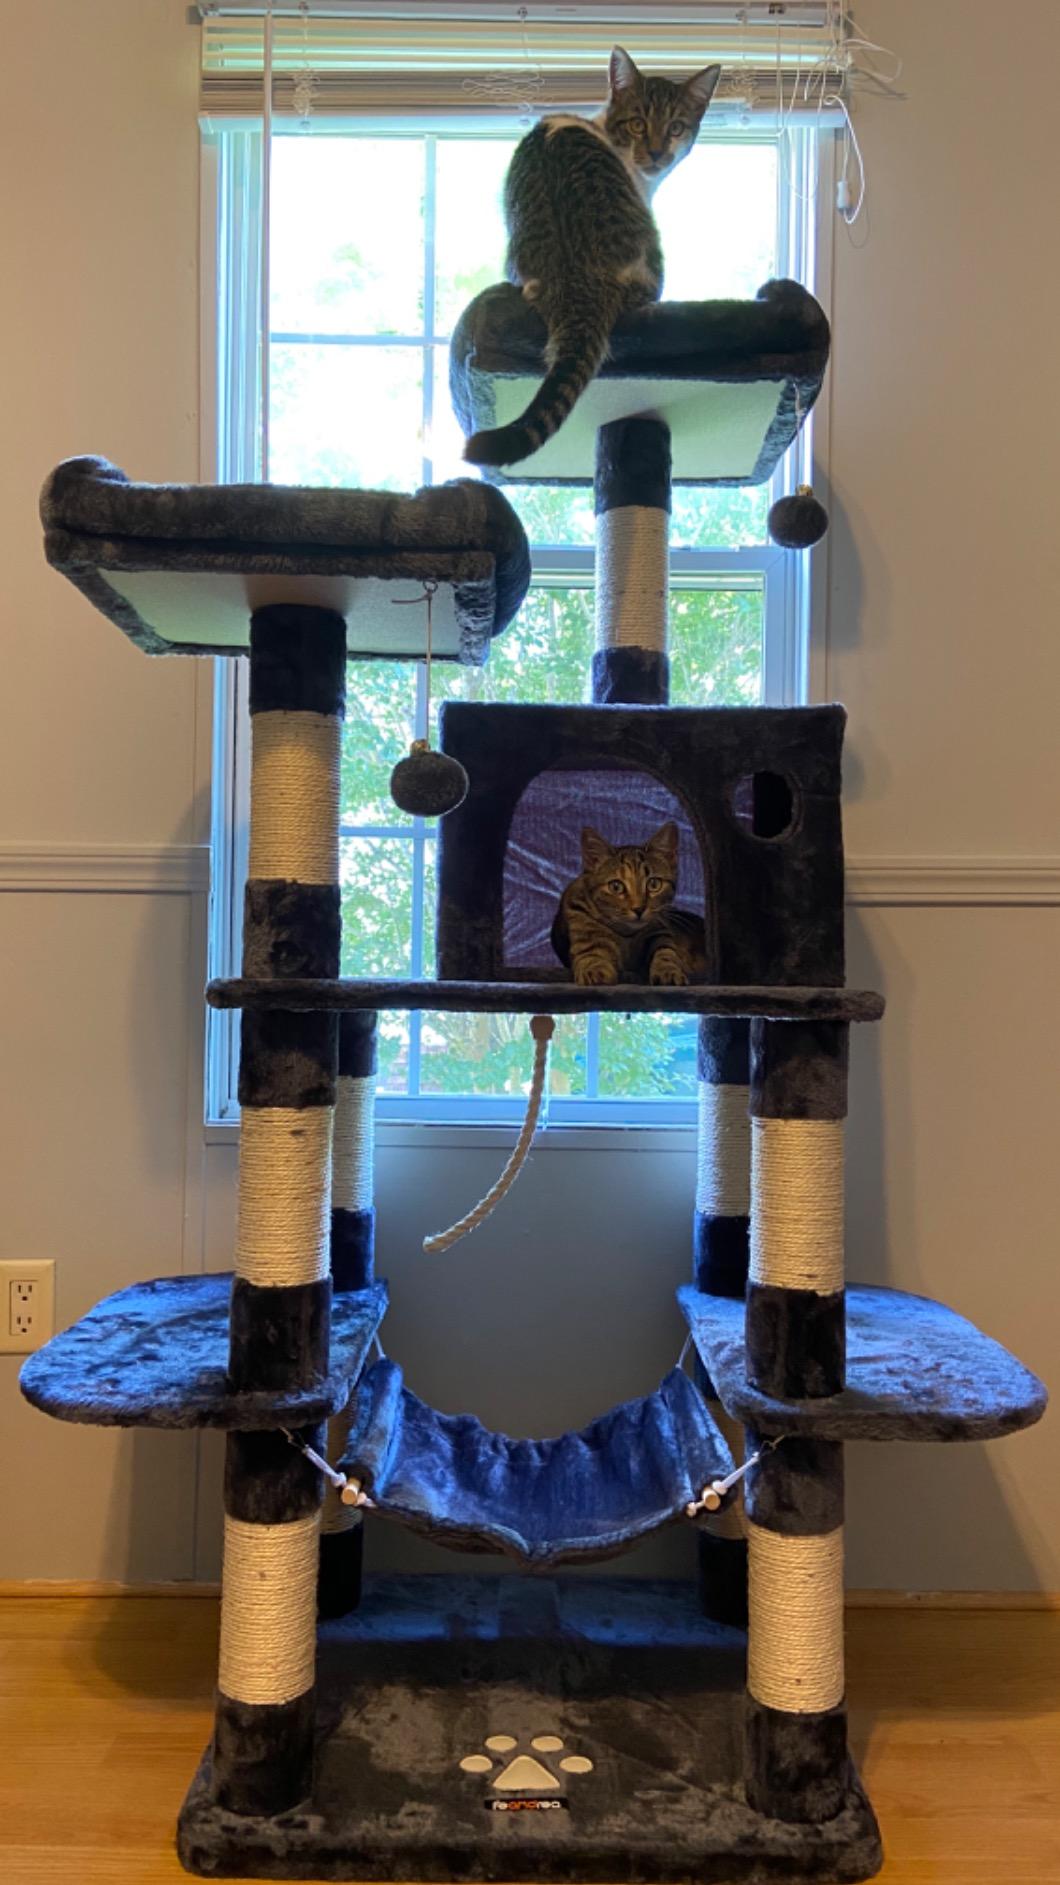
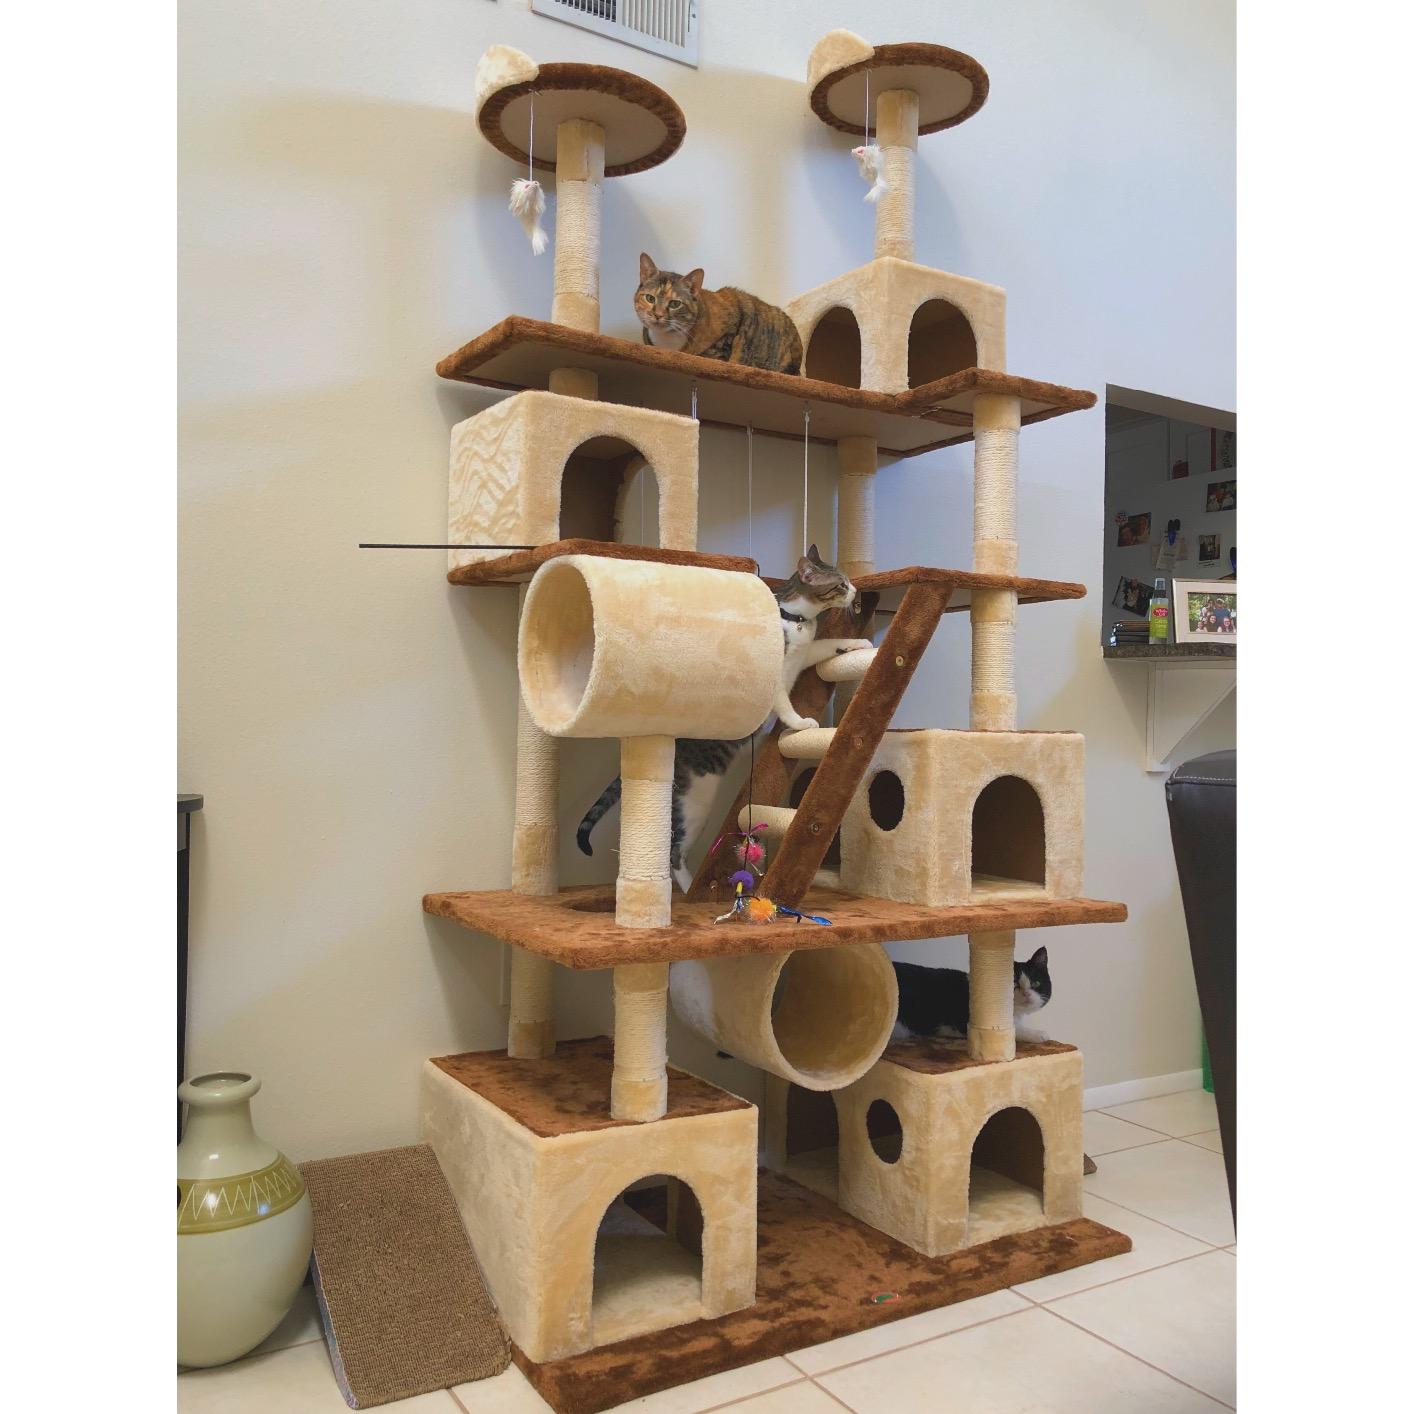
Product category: items_cat tree
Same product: no